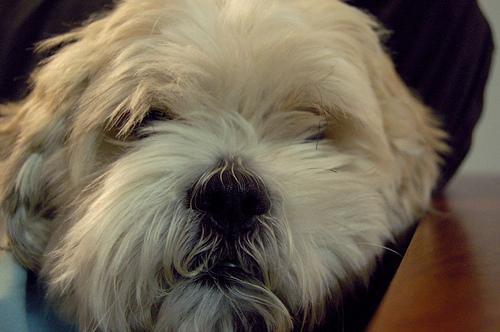
Lhasa